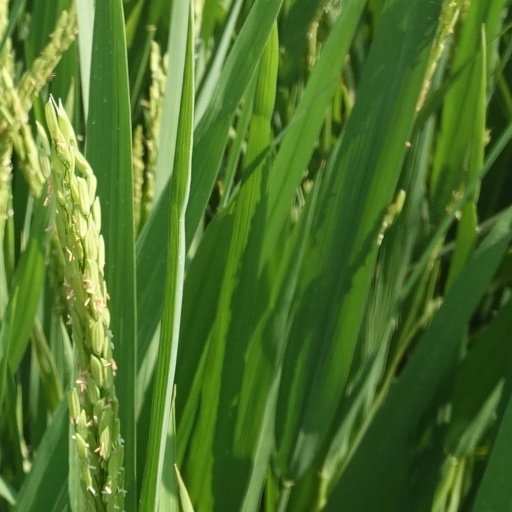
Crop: rice